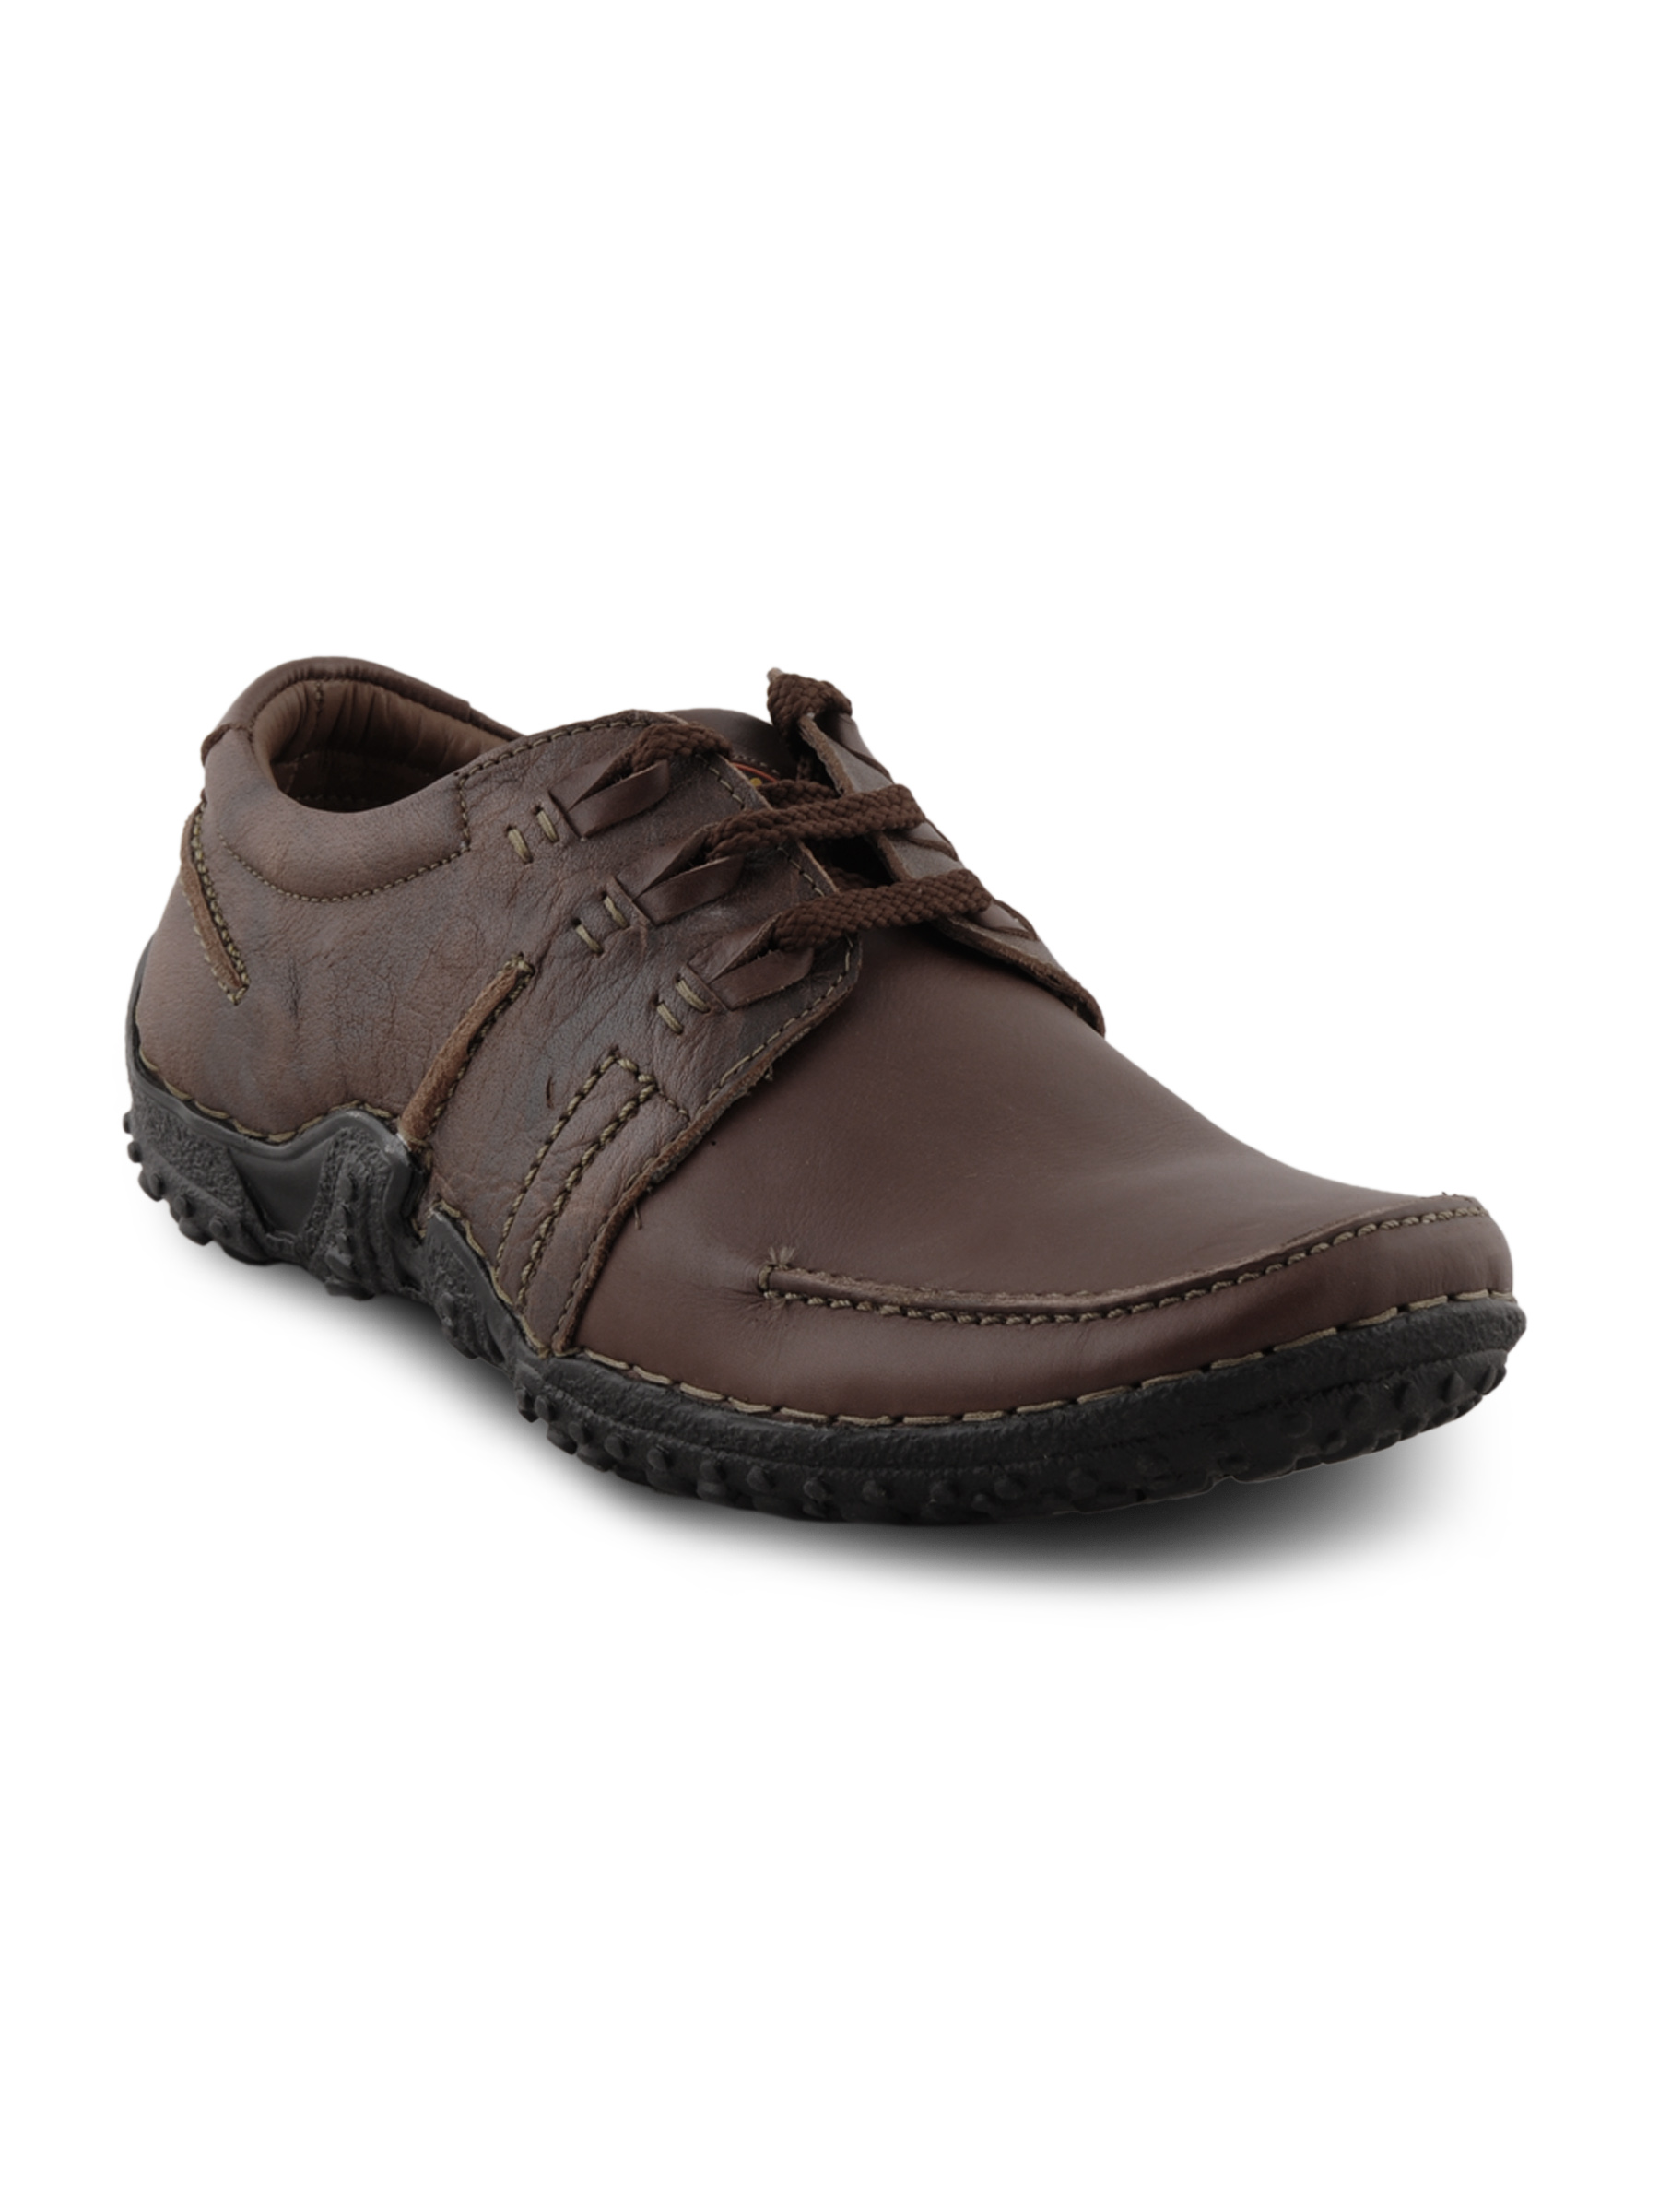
Buckaroo Men Valle Brown Casual Shoes
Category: Footwear / Shoes / Casual Shoes
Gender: Men
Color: Brown
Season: Winter 2011
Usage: Casual